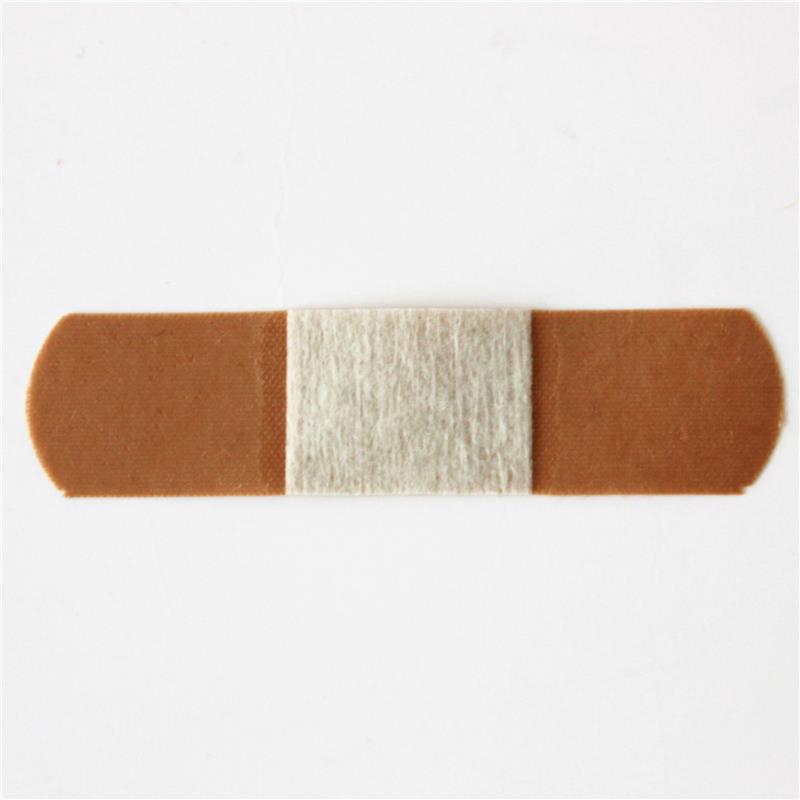
Label: trash